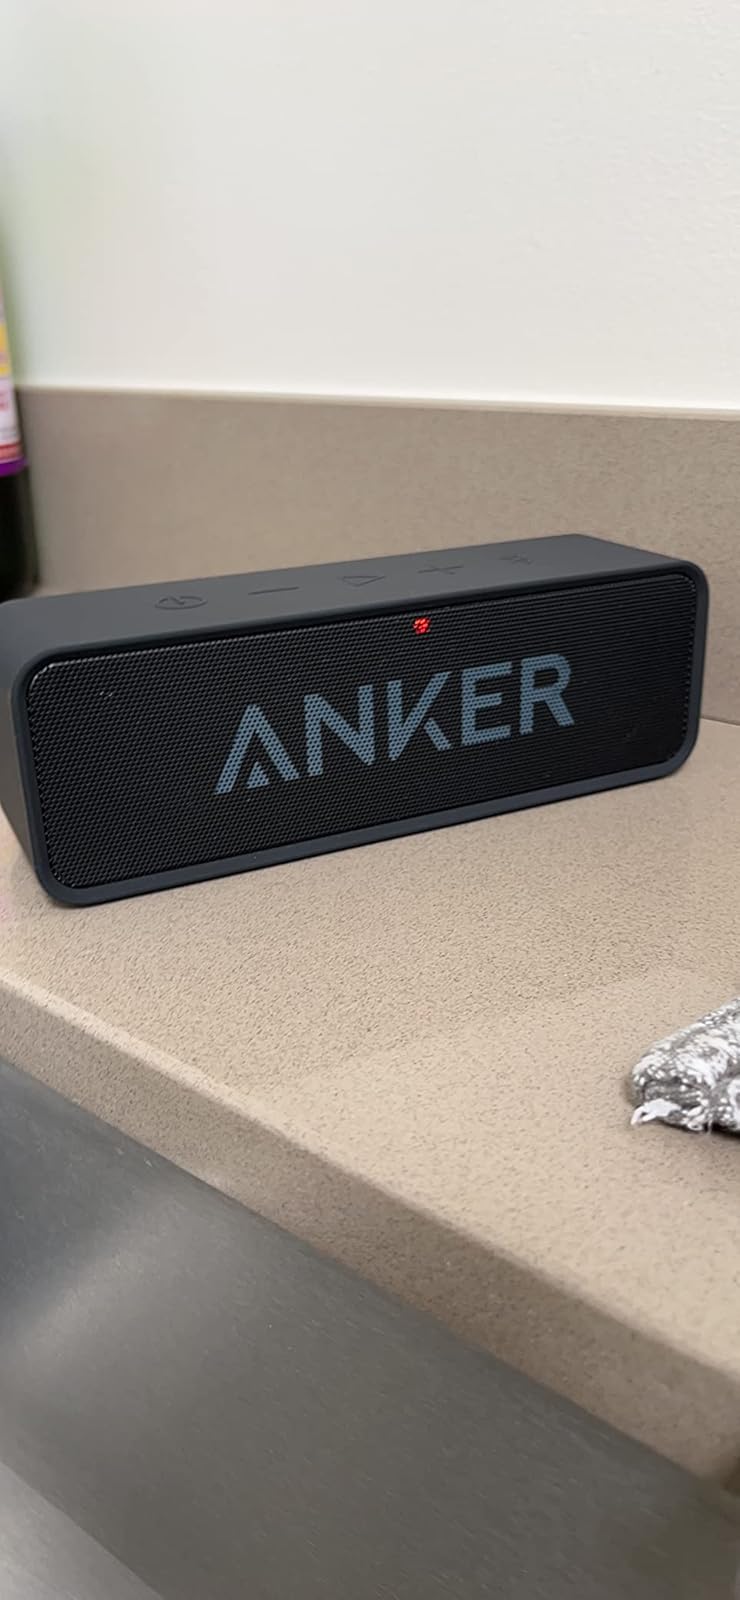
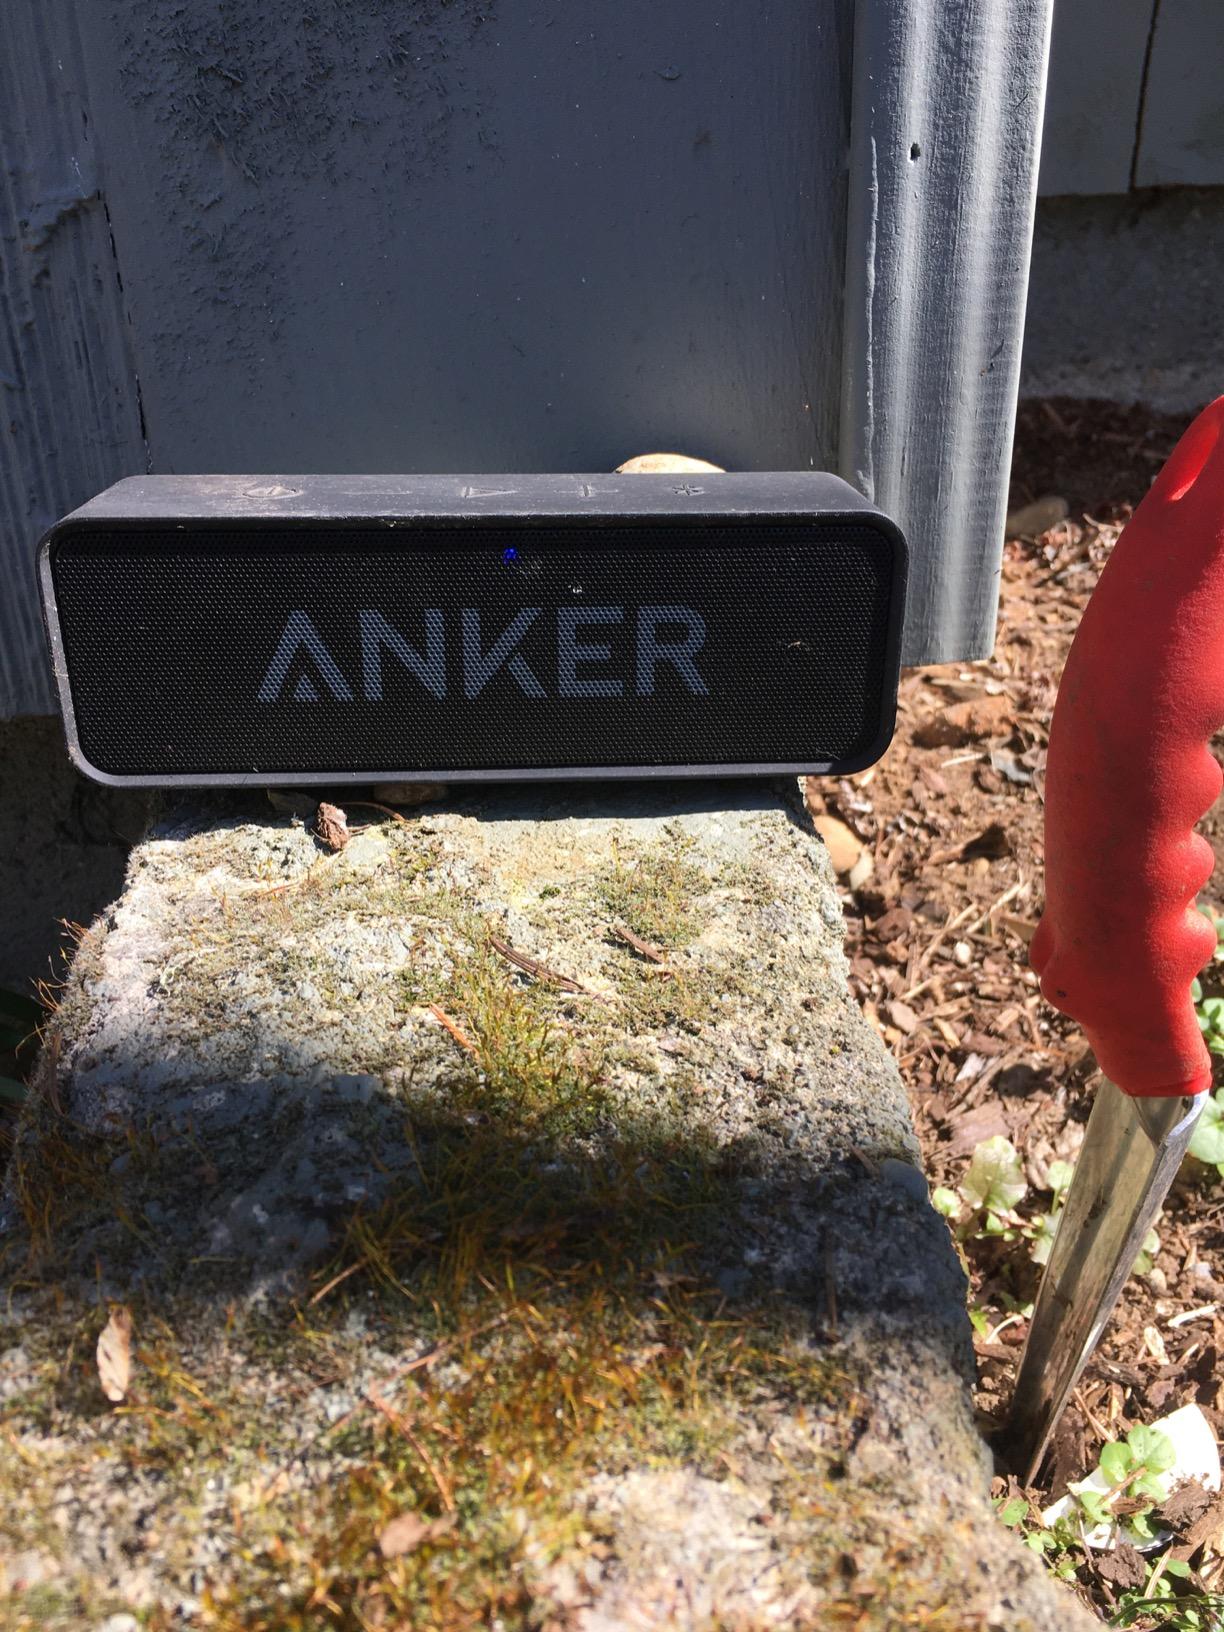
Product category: speaker
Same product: yes